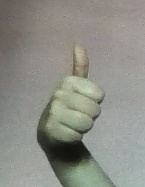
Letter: aleff